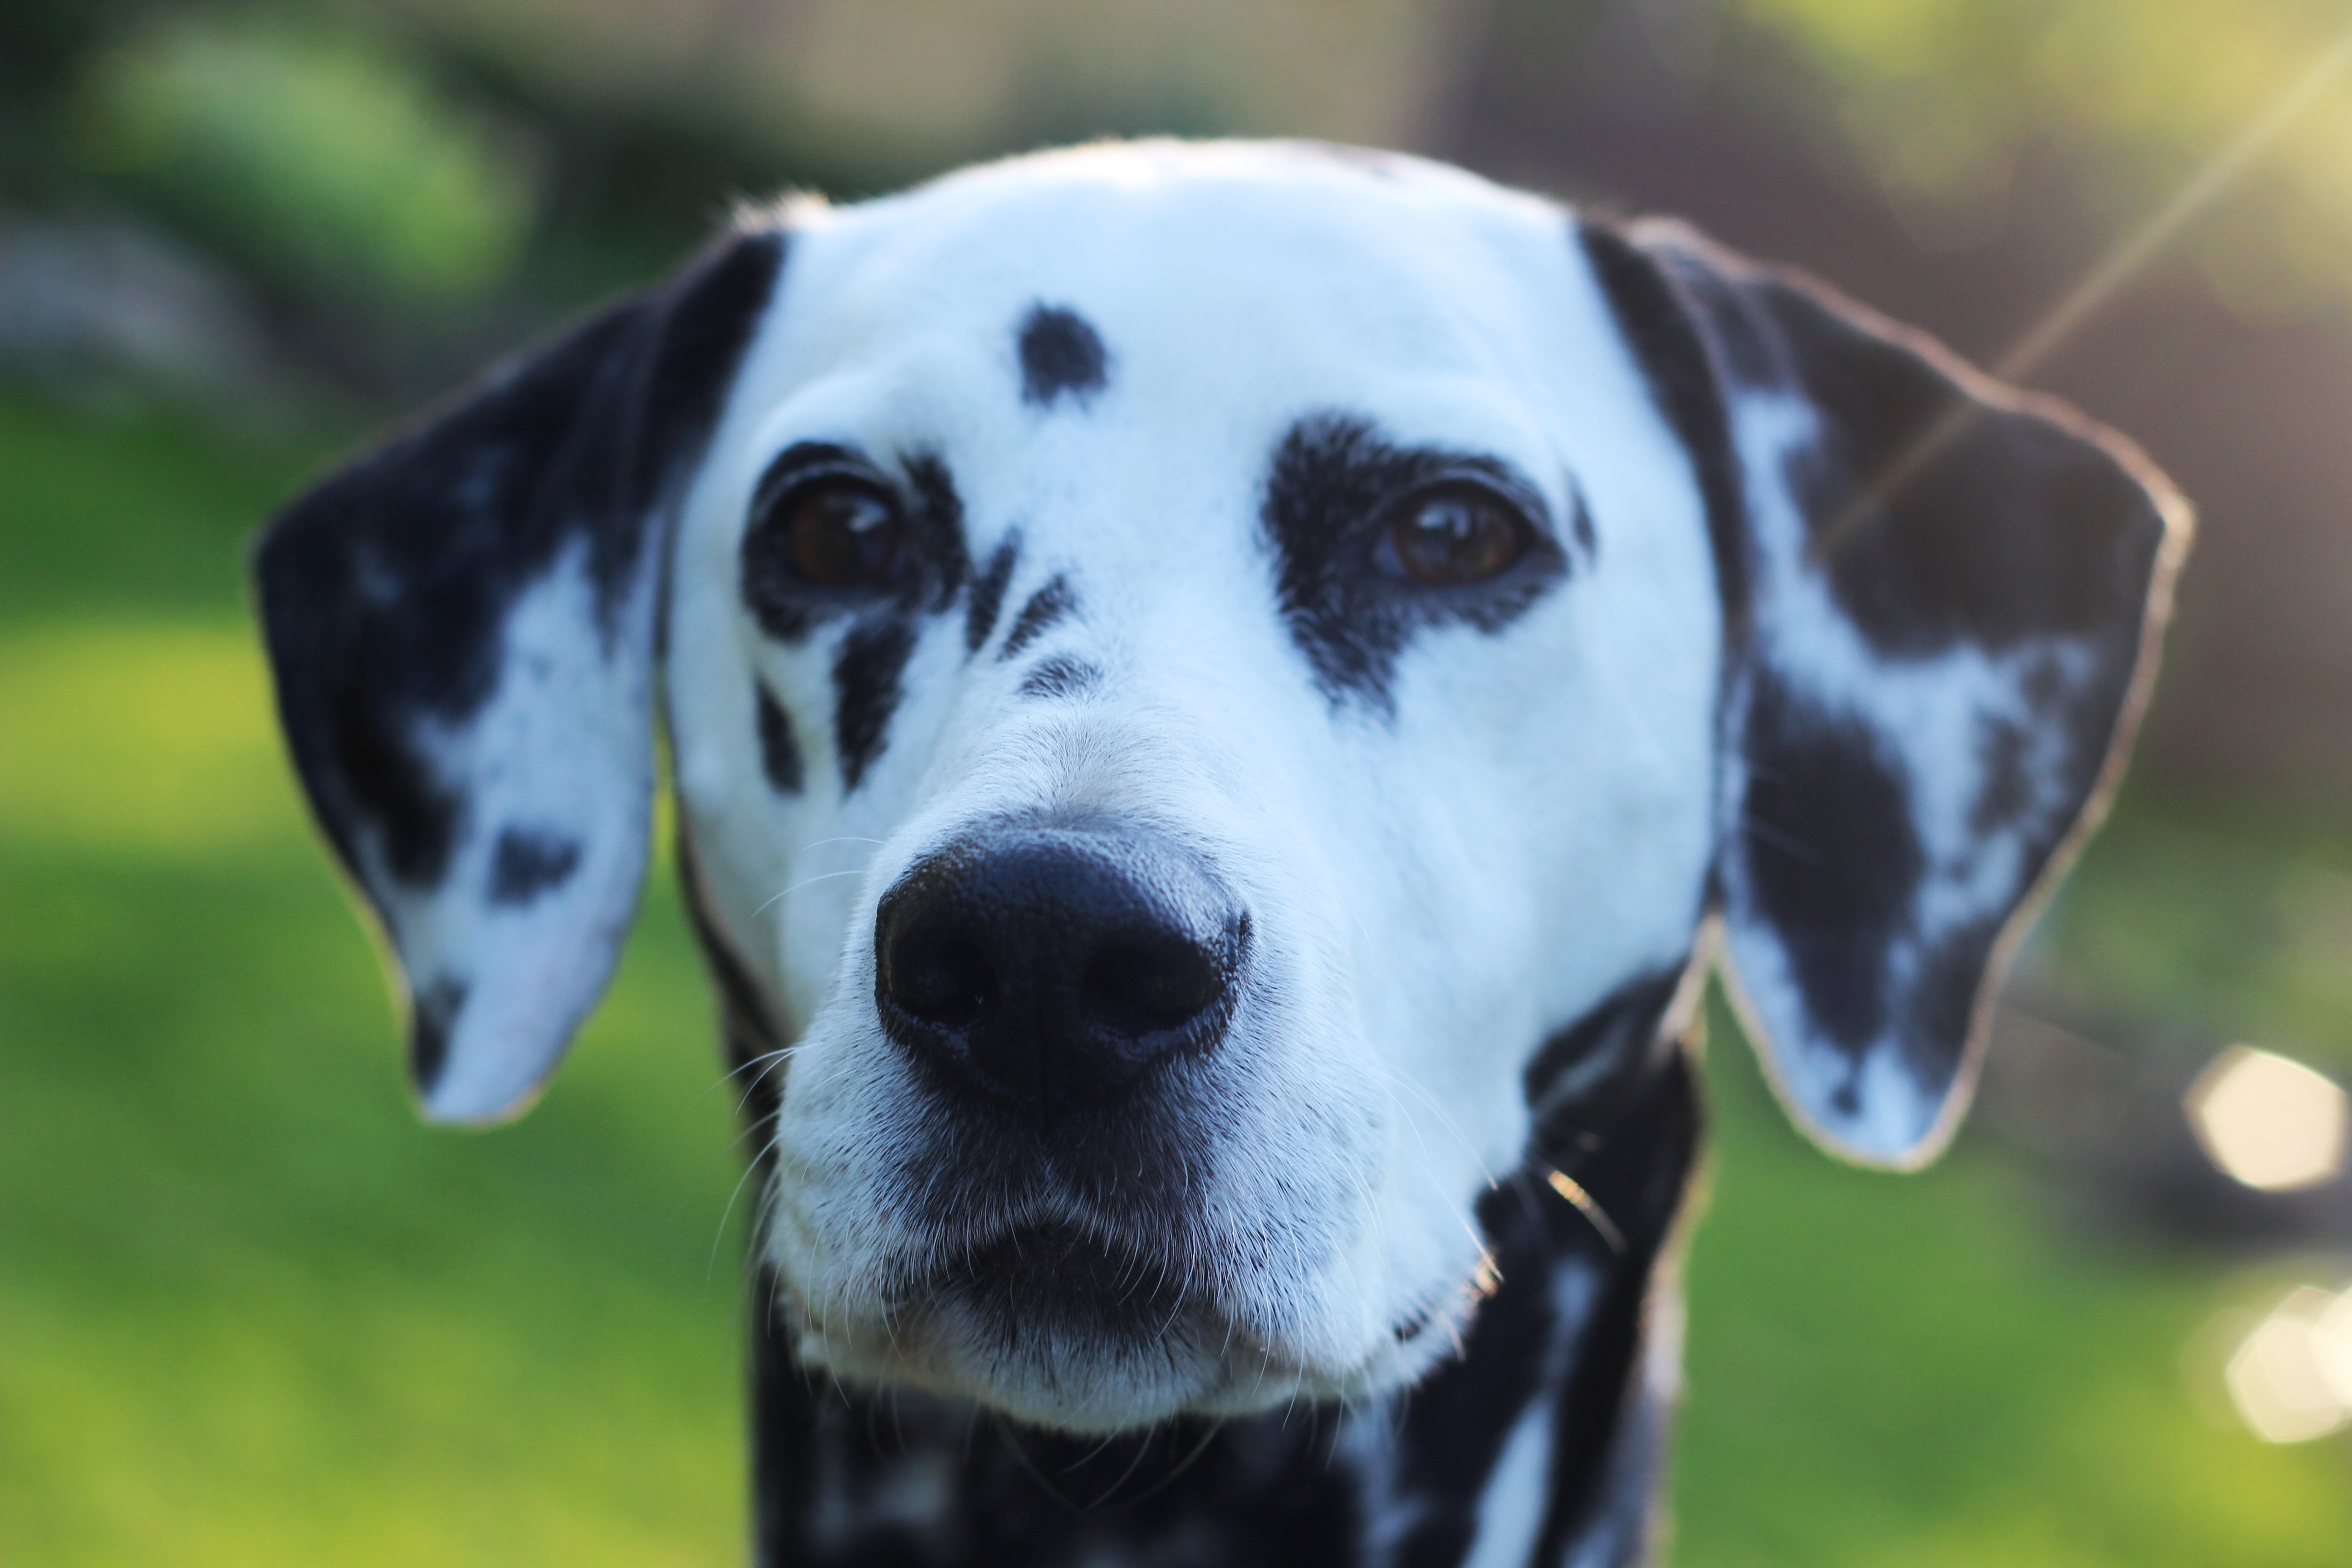
black and white, view, dog, animal, fur, mammal, garden, head, vertebrate, beautiful, elegant, rush, attention, dalmatian, dog breed, dog head, noble, stains, animal portrait, head drawing, spotty, hundeportrait, dalmatians, floppy ears, dog like mammal, carnivoran, louisiana catahoula leopard dog, braque d auvergne